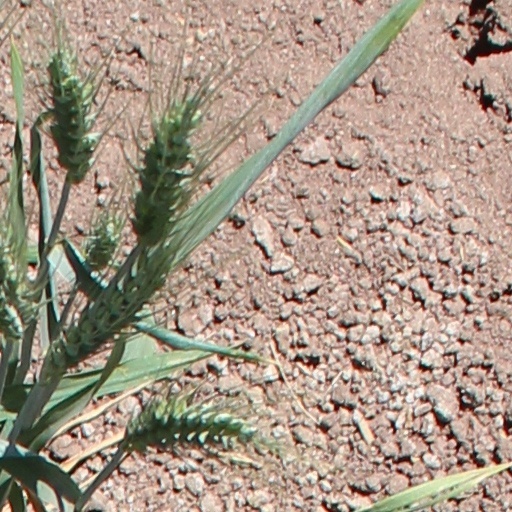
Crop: wheat